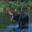
Label: deer